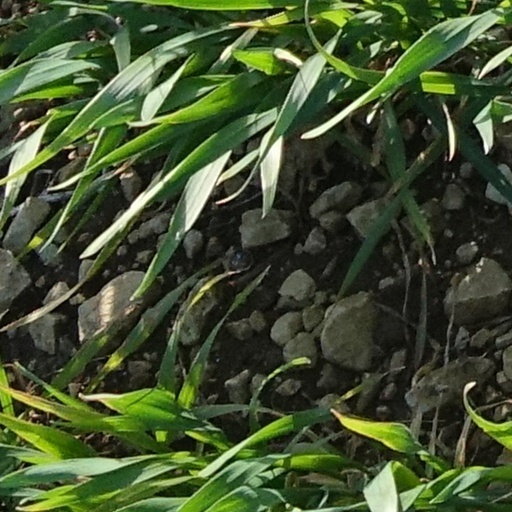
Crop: wheat